George Alfred Joy Ricker

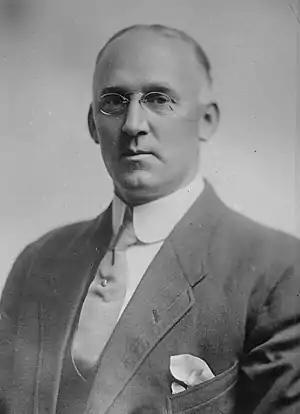

George Alfred Joy Ricker (June 30, 1863 - November 3, 1933) was a civil engineer in Buffalo, New York who built the Niagara Falls Gorge Railway and supervised the construction of the Storm King Highway.